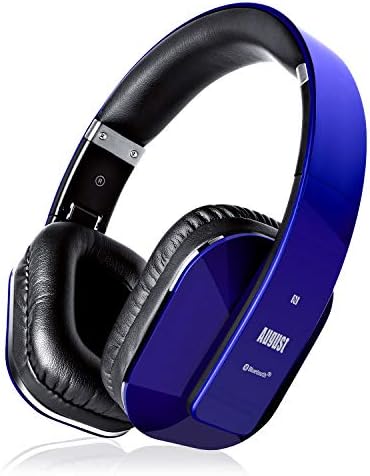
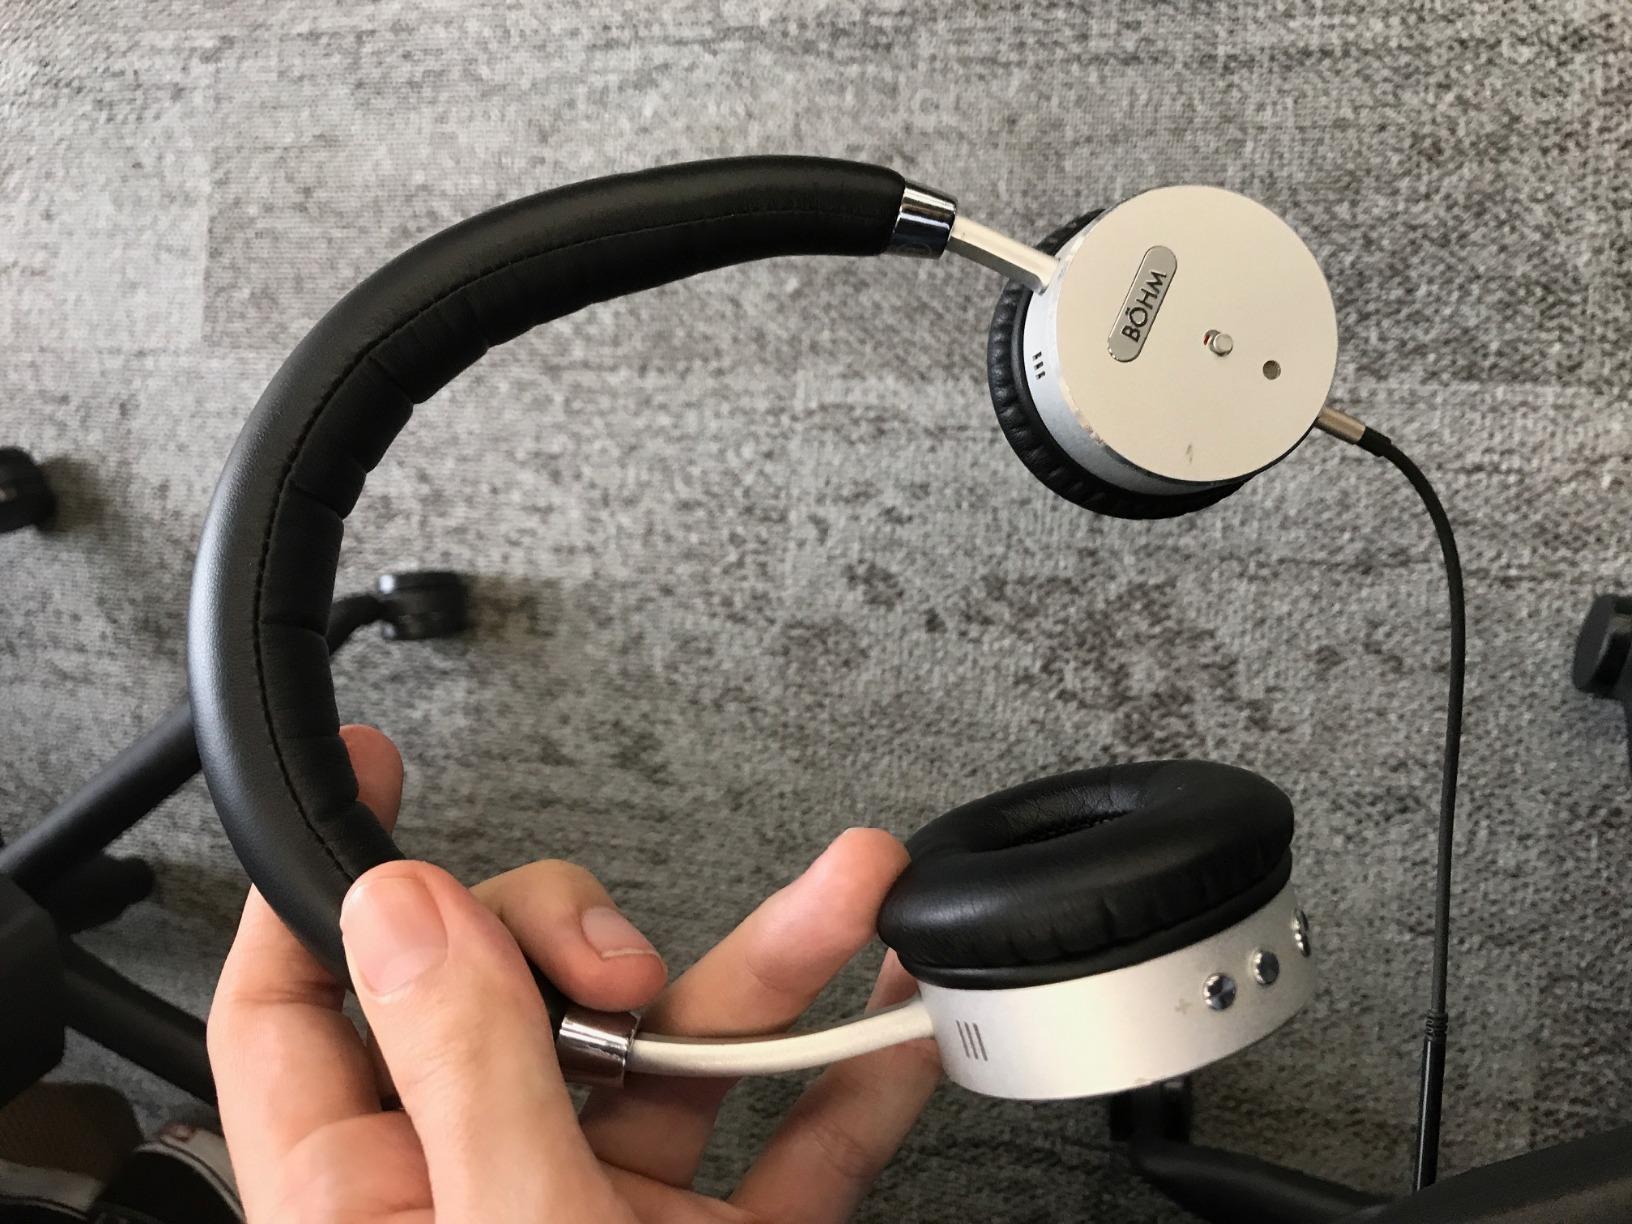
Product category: headphones
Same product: no